George Hutcheson

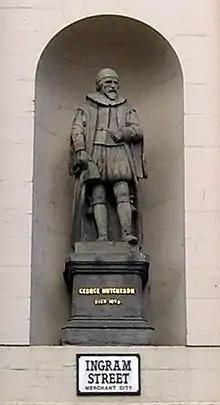
Statue of George Hutcheson in Glasgow

George Hutcheson (died 1639), of Lambhill, Lanarkshire, was joint-founder with his younger brother Thomas Hutcheson, of Hutchesons' Hospital, Glasgow, which continues to live on today as the independent Hutchesons' Grammar School